Mouna Chebbah

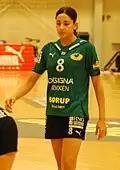
Mouna Chabbah in Viborg HK jersey, February 2011.

Mouna Chebbah played three seasons for French club Besançon before transferring to Team Esbjerg of the Danish league. During her two years with Esbjerg, she was chosen "Best Player of the Season" twice. She was also voted best playmaker of the league and was part of the All Star Team for the 2009/10 season.